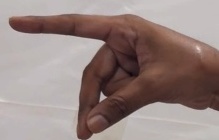
ASL sign: P